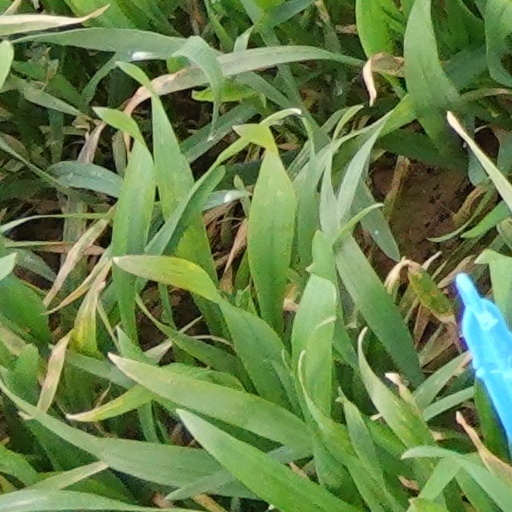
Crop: wheat